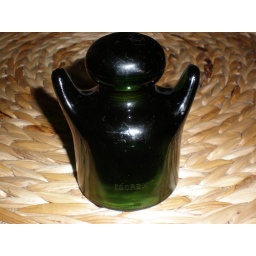
This one is my first Gingerbread boy and it is glass and manufactured by ISOREX